Judah Leon Magnes

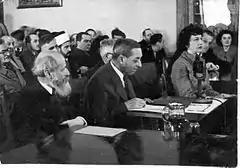
Martin Buber (left) and Judah Leon Magnes testifying before the Anglo-American Committee of Inquiry in Jerusalem (1946)

Magnes opposed the Partition plan. He submitted 11 objections to partition to the United Nations Special Committee on Palestine.